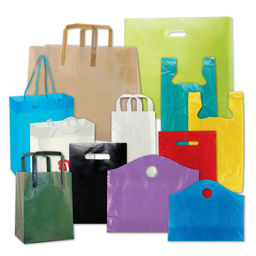
Label: plastic